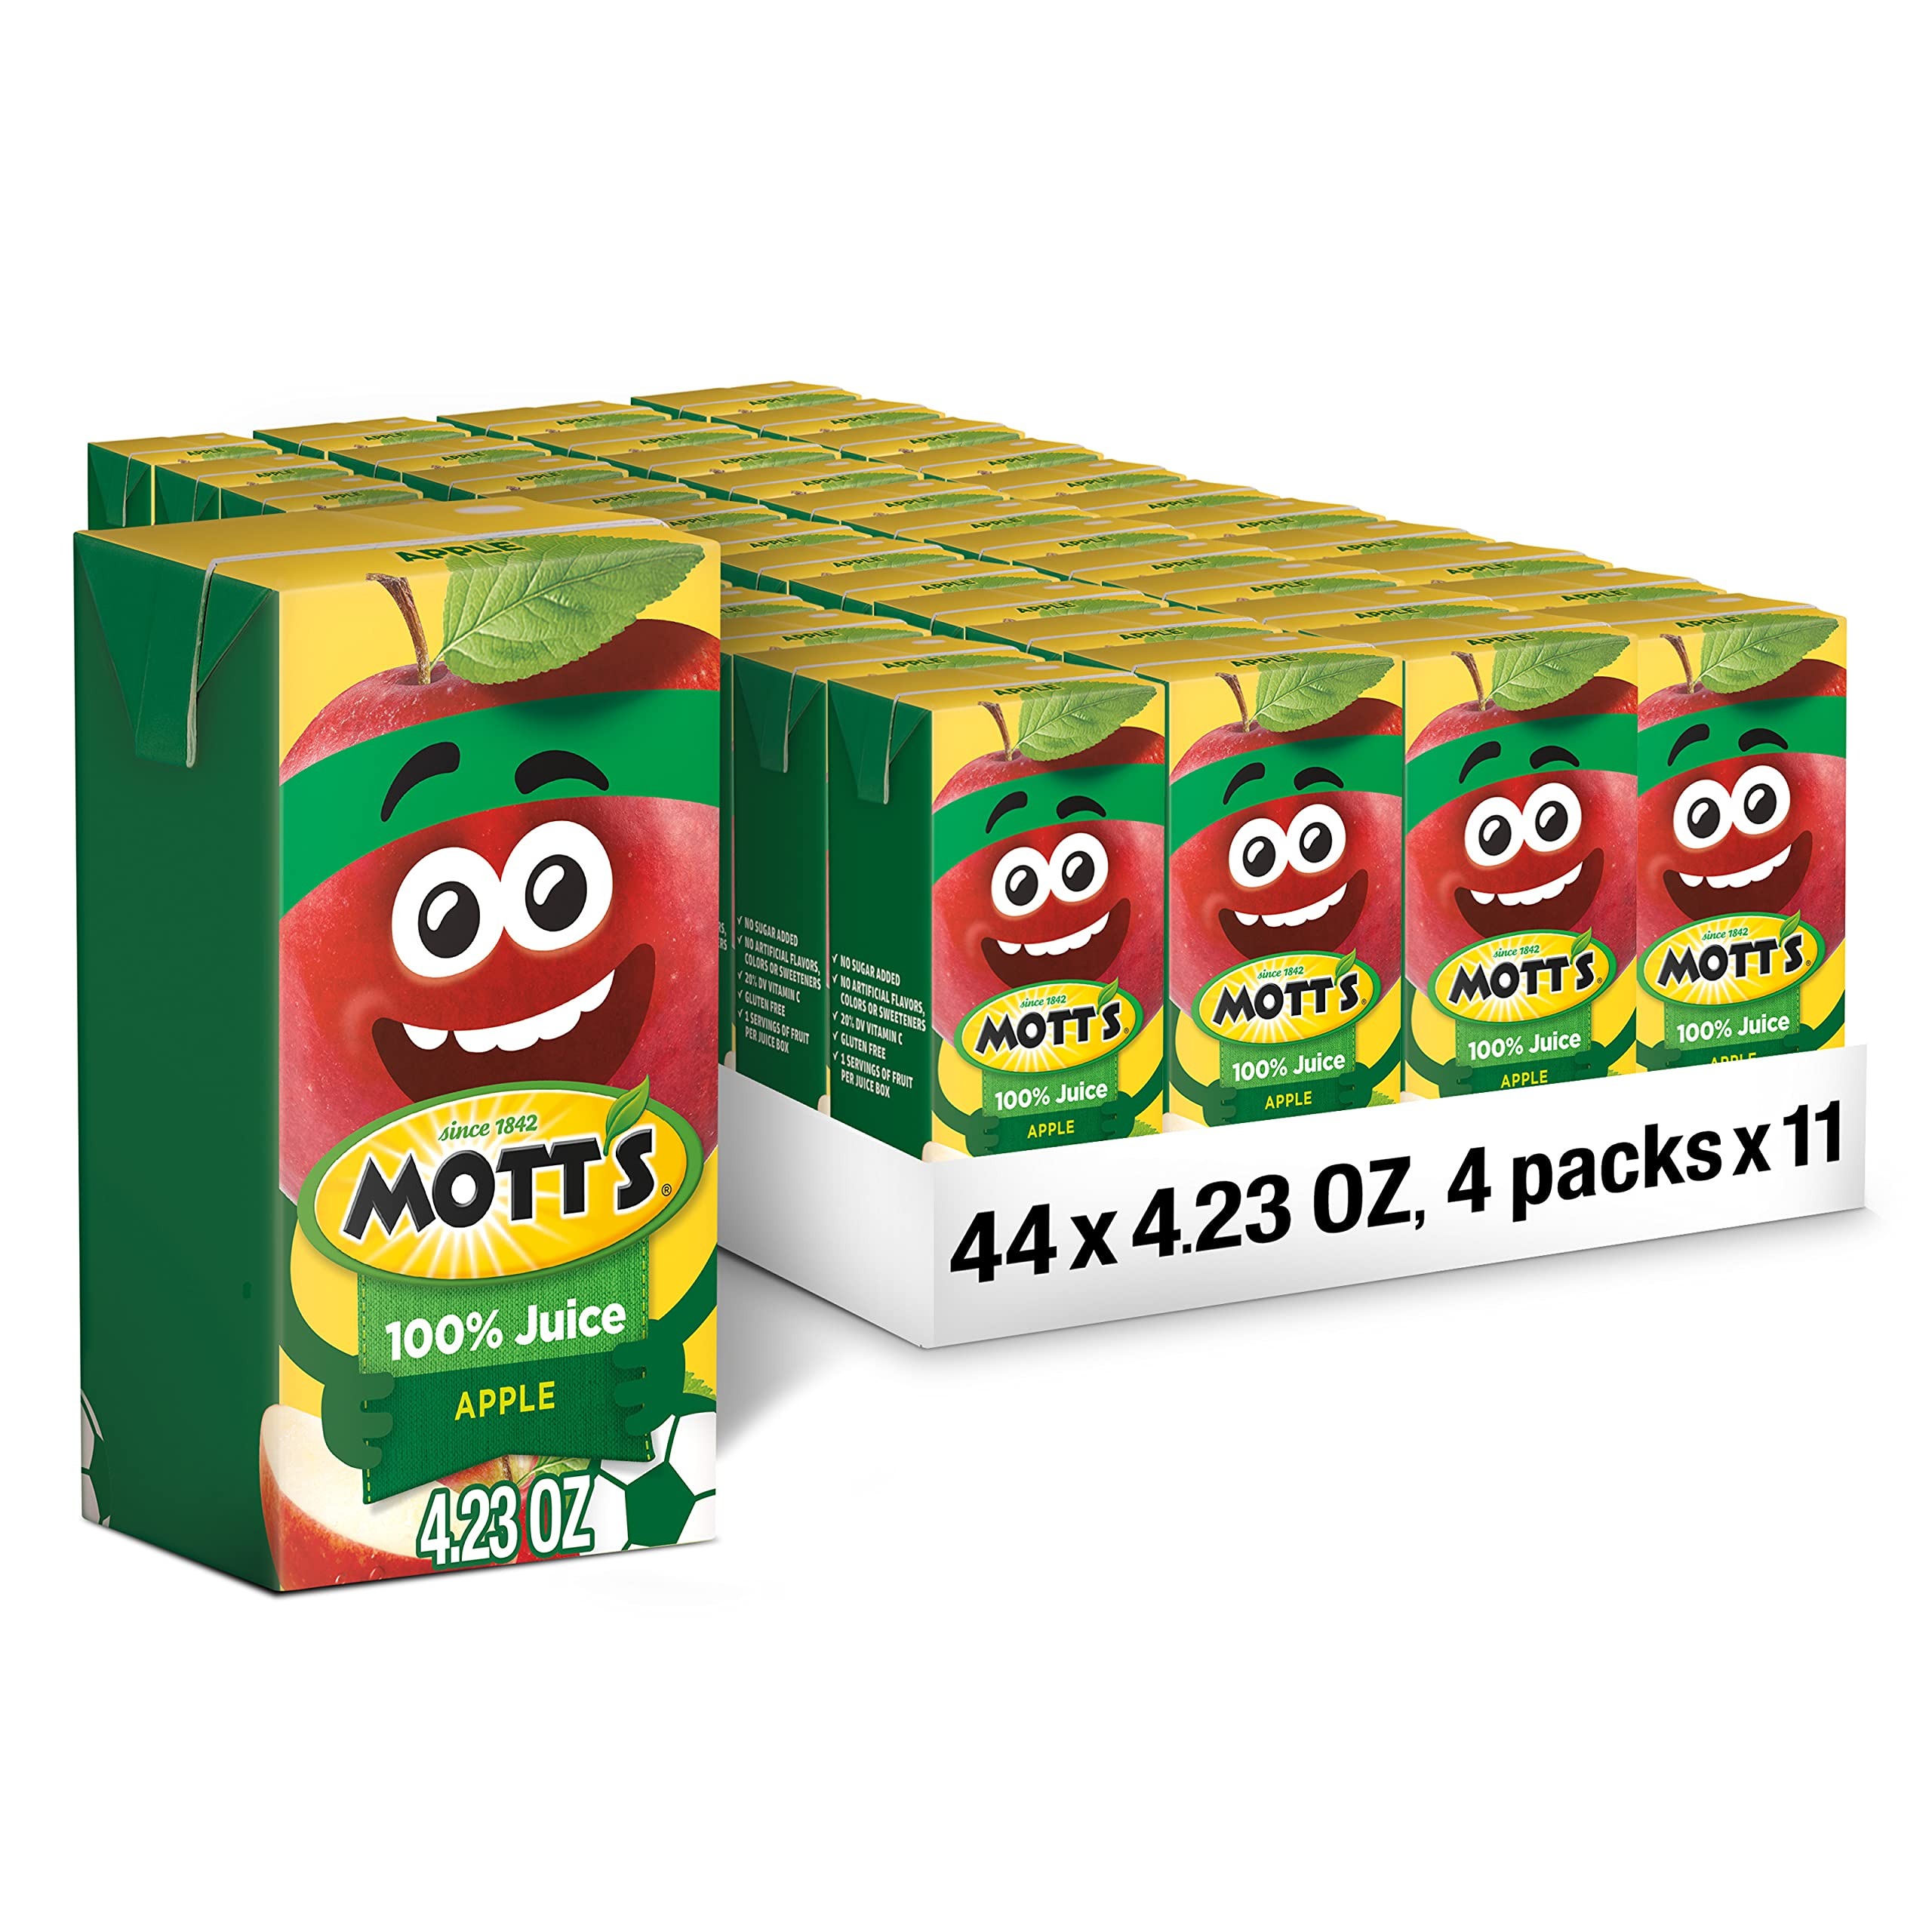
Item Name: Mott's 100% Original Apple Juice, 4.23 Fl Oz Boxes, 44 Count (11 Packs Of 4), 2 Servings Of Fruit, 100% Fruit Juice, Gluten-free, Caffeine-free, Kosher, Contains No Artificial Colors Or Sweeteners
Bullet Point 1: 100 PERCENT JUICE: Made from naturally sweet fresh-pressed apples and concentrate, Mott’s Natural 100 PERCENT Apple Juice is 100 PERCENT fruit juice
Bullet Point 2: GREAT TASTE: Packed with fresh-from-the-orchard apple flavor, Mott’s Natural 100 PERCENT Apple Juice is a delicious and healthy choice your whole family will love
Bullet Point 3: GOOD FOR YOU: Mott’s Natural 100 percent Apple Juice delivers 2 servings of fruit per 8 fl oz cup, per current USDA Dietary Guidelines
Bullet Point 4: NATURAL GOODNESS: Mott’s Natural 100 percent Apple Juice is gluten-free, caffeine-free, non-GMO, Kosher, and contains no artificial colors or sweeteners
Bullet Point 5: TRUSTED BRAND: Since 1842, Mott's has committed to providing high-quality, nutritious juices and snacks, with the delicious taste of real fruit
Value: 186.12
Unit: fl oz

Price: 49.99